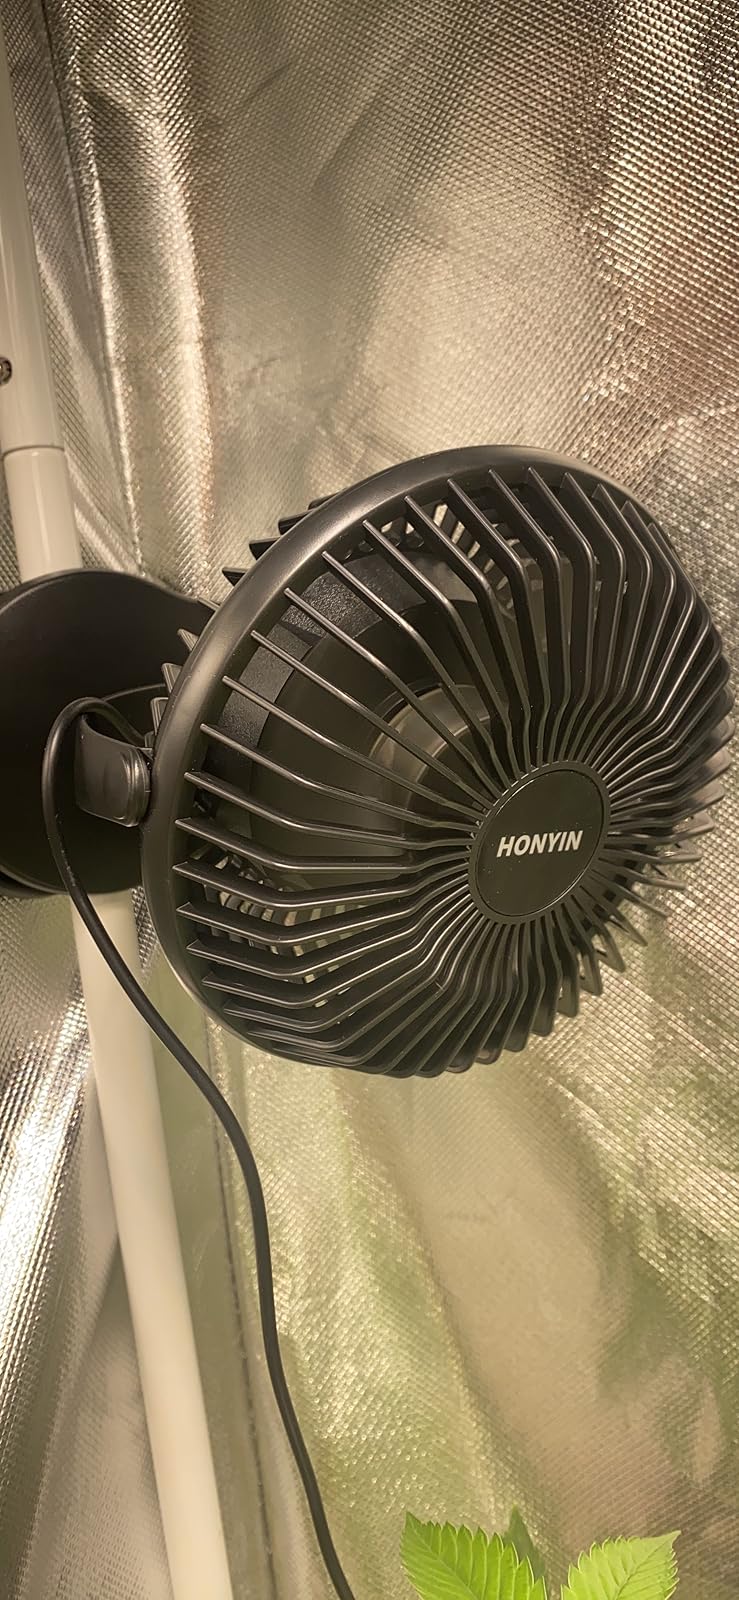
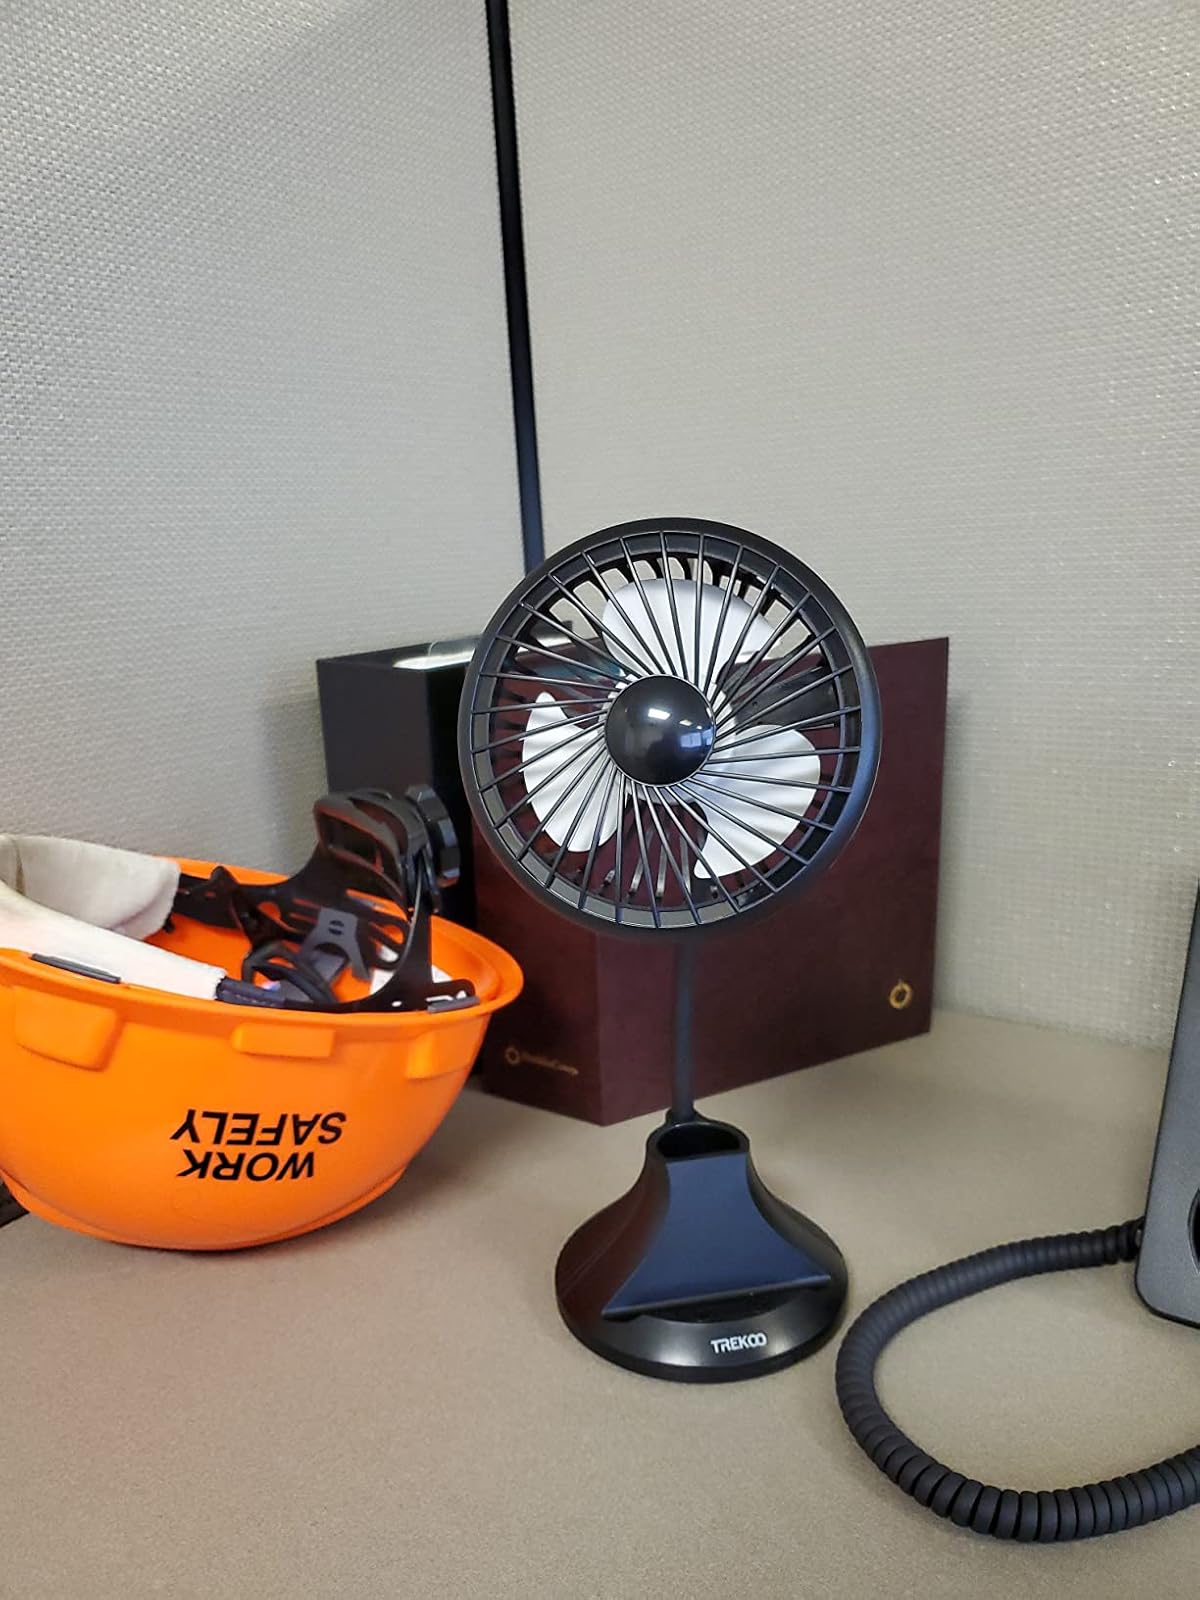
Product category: fan
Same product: no